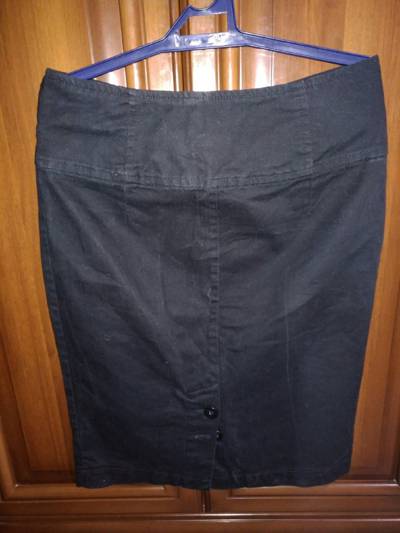
Waste category: clothes